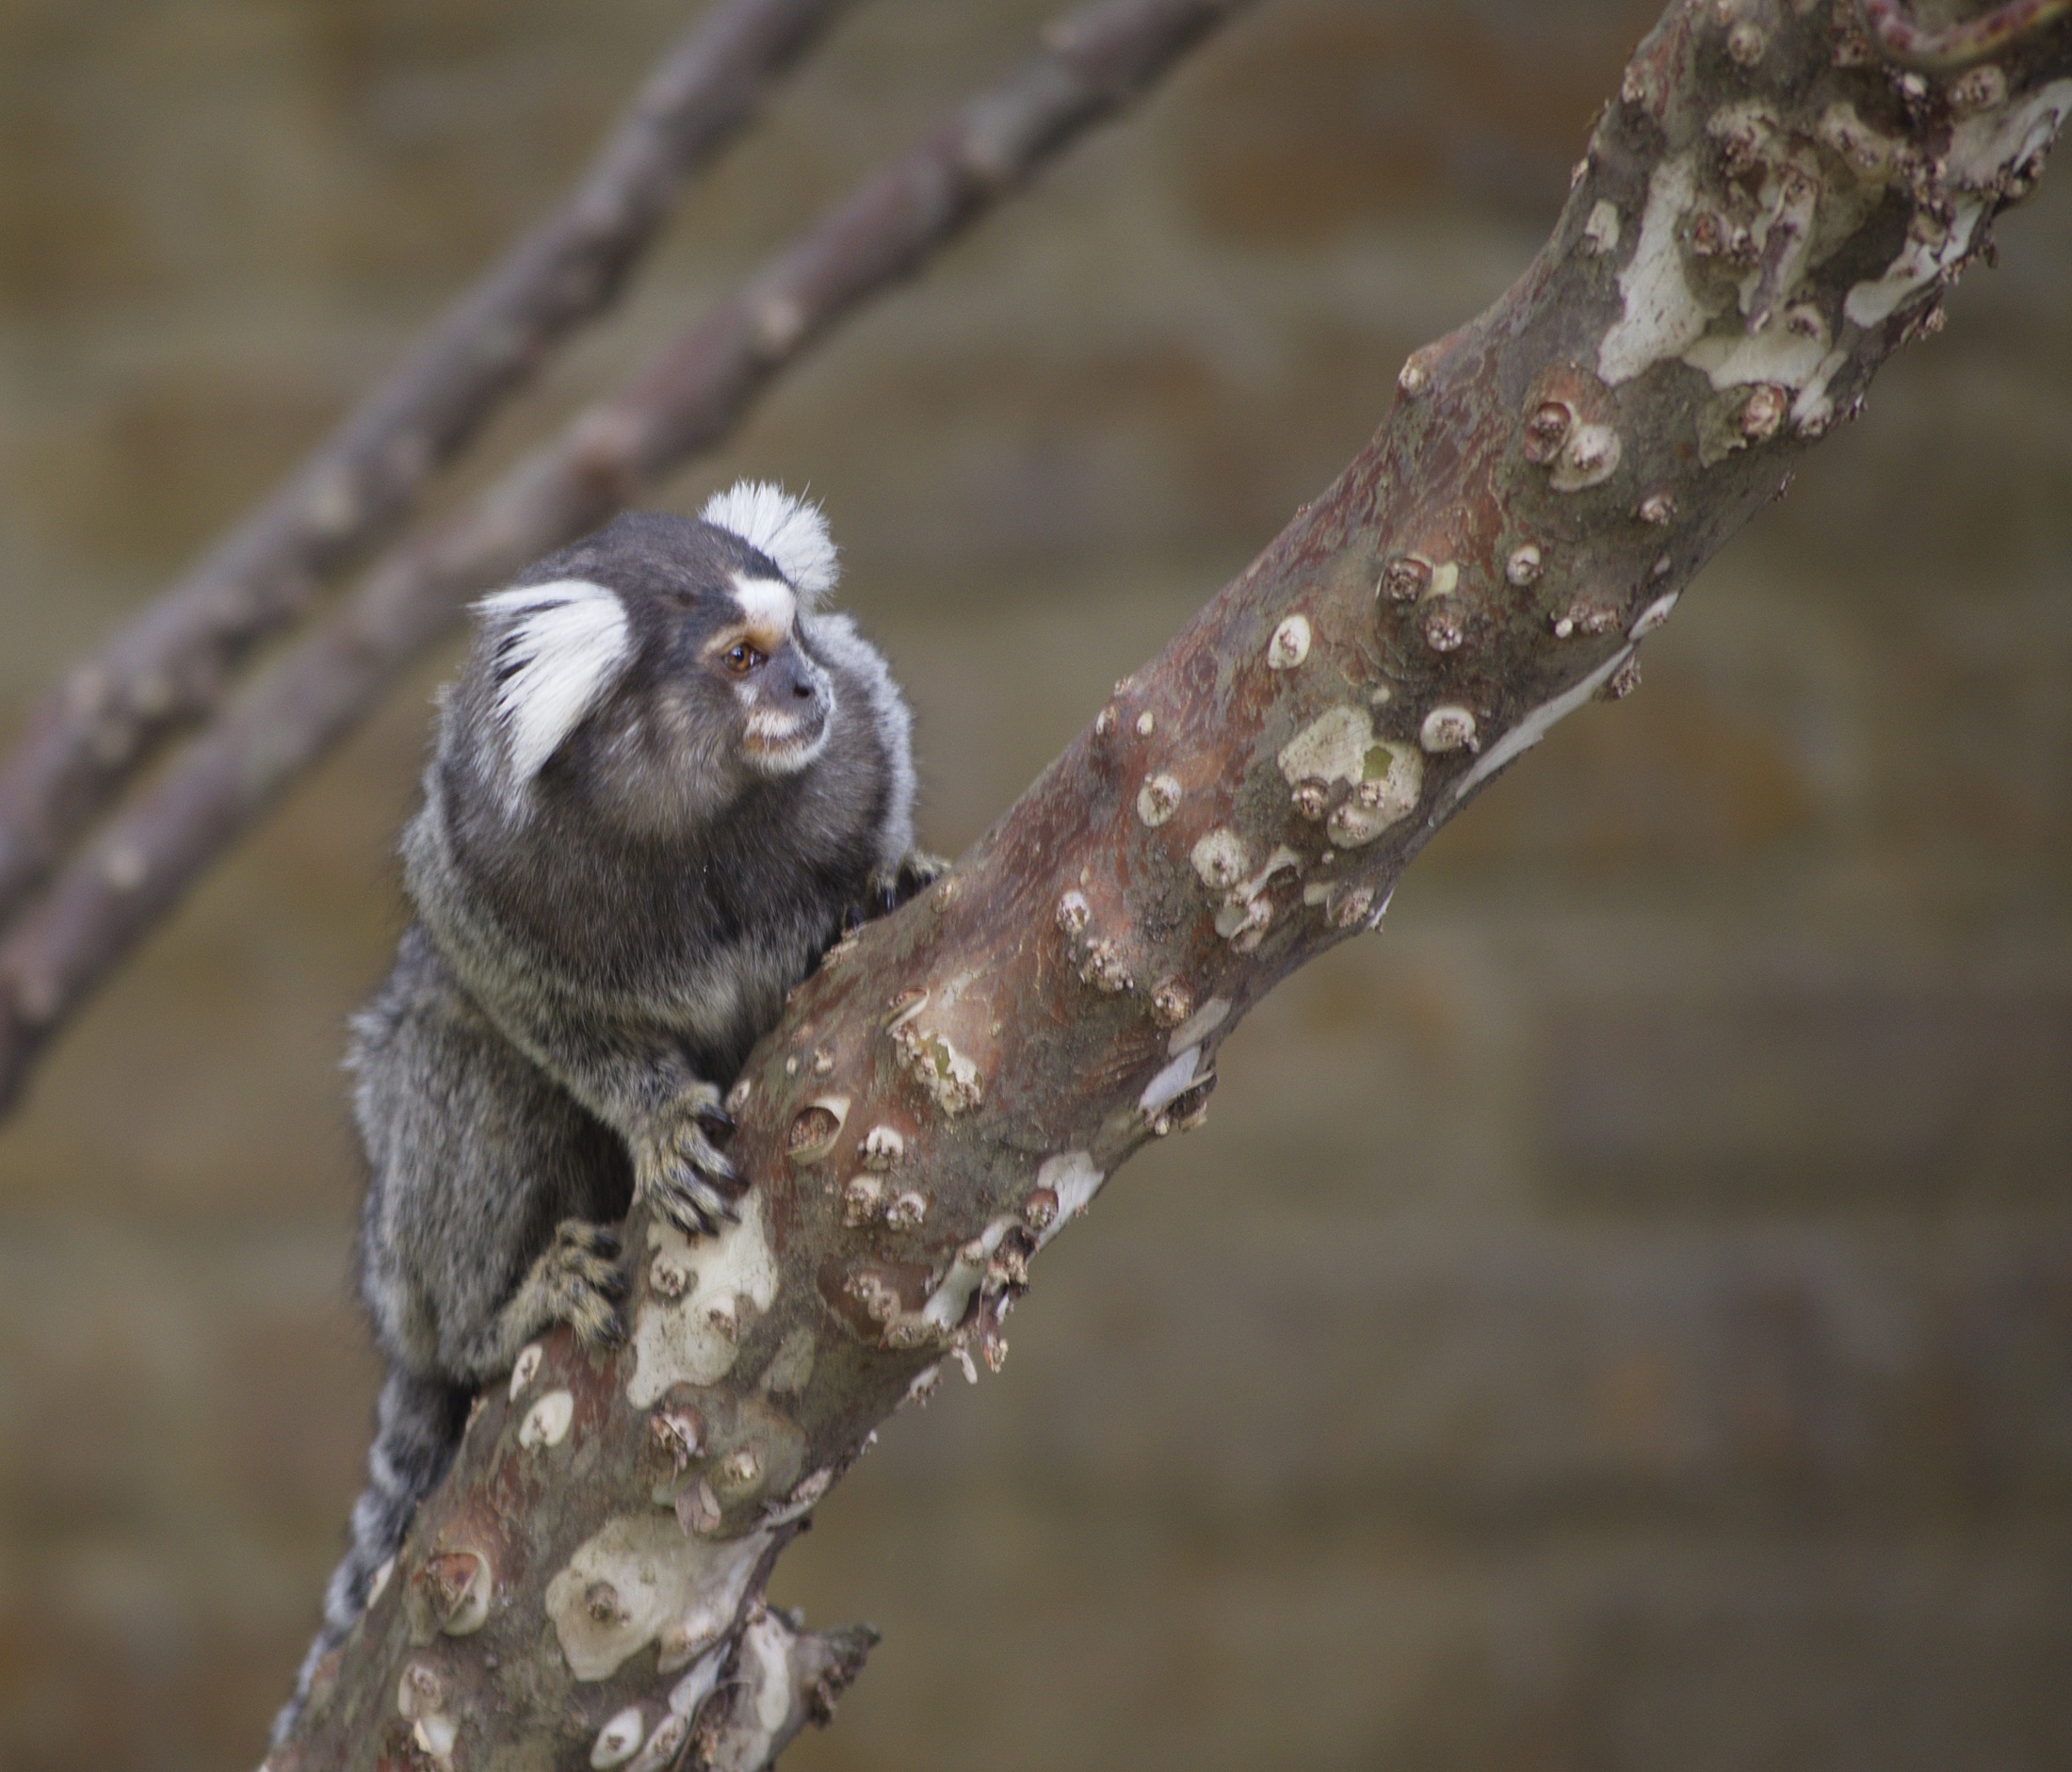
tree, nature, branch, bird, animal, cute, looking, wildlife, fur, portrait, beak, sitting, small, mammal, monkey, fauna, primate, limb, hairy, vertebrate, sparrow, captive, marmoset monkey, perching bird, new world monkey